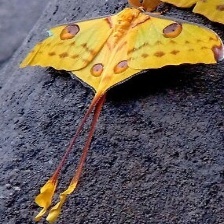
Species: COMET MOTH